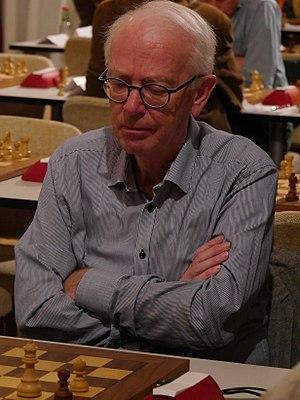
Jørn Sloth est un joueur d'échecs danois né le 5 septembre 1944 à Sjørring.